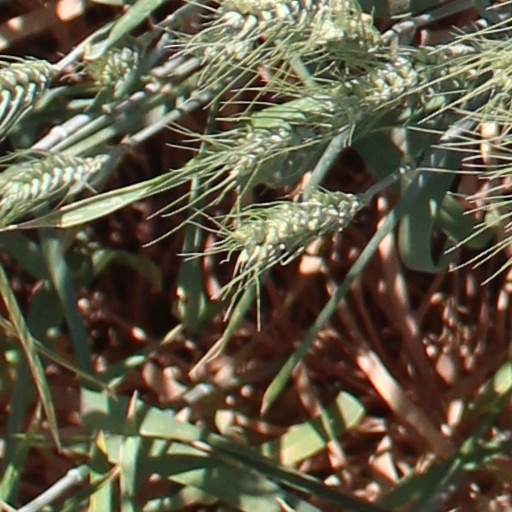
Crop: wheat